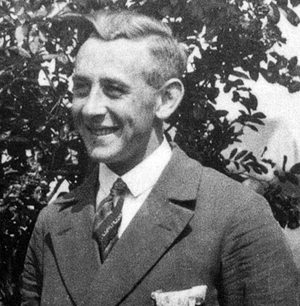
Sachsenhausen koncentrationslejr / Fanger / Kendte fanger
August Dickman, tysker skudt i lejren for at være medlem af Jehovas Vidner.
Sachsenhausen var en koncentrationslejr i Nazi-Tyskland. Den blev åbnet 12. juni 1936 i Oranienburg, 35 kilometer nord for Berlin. Grunden var på 31 hektar, men blev gradvis udvidet. Sachsenhausen var den første lejr der blev opført, efter at Reichsführer-SS Heinrich Himmler var blevet udnævnt til leder af det tyske politi i 1936.